National Government (1931)

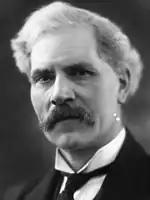
Ramsay MacDonald

The National Government of August–October 1931, also known as the First National Government, was the first of a series of national governments formed during the Great Depression in the United Kingdom. It was formed by Ramsay MacDonald as Prime Minister of the United Kingdom following the collapse of the previous minority government, led by the Labour Party, known as the Second MacDonald ministry.